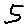
Label: 5